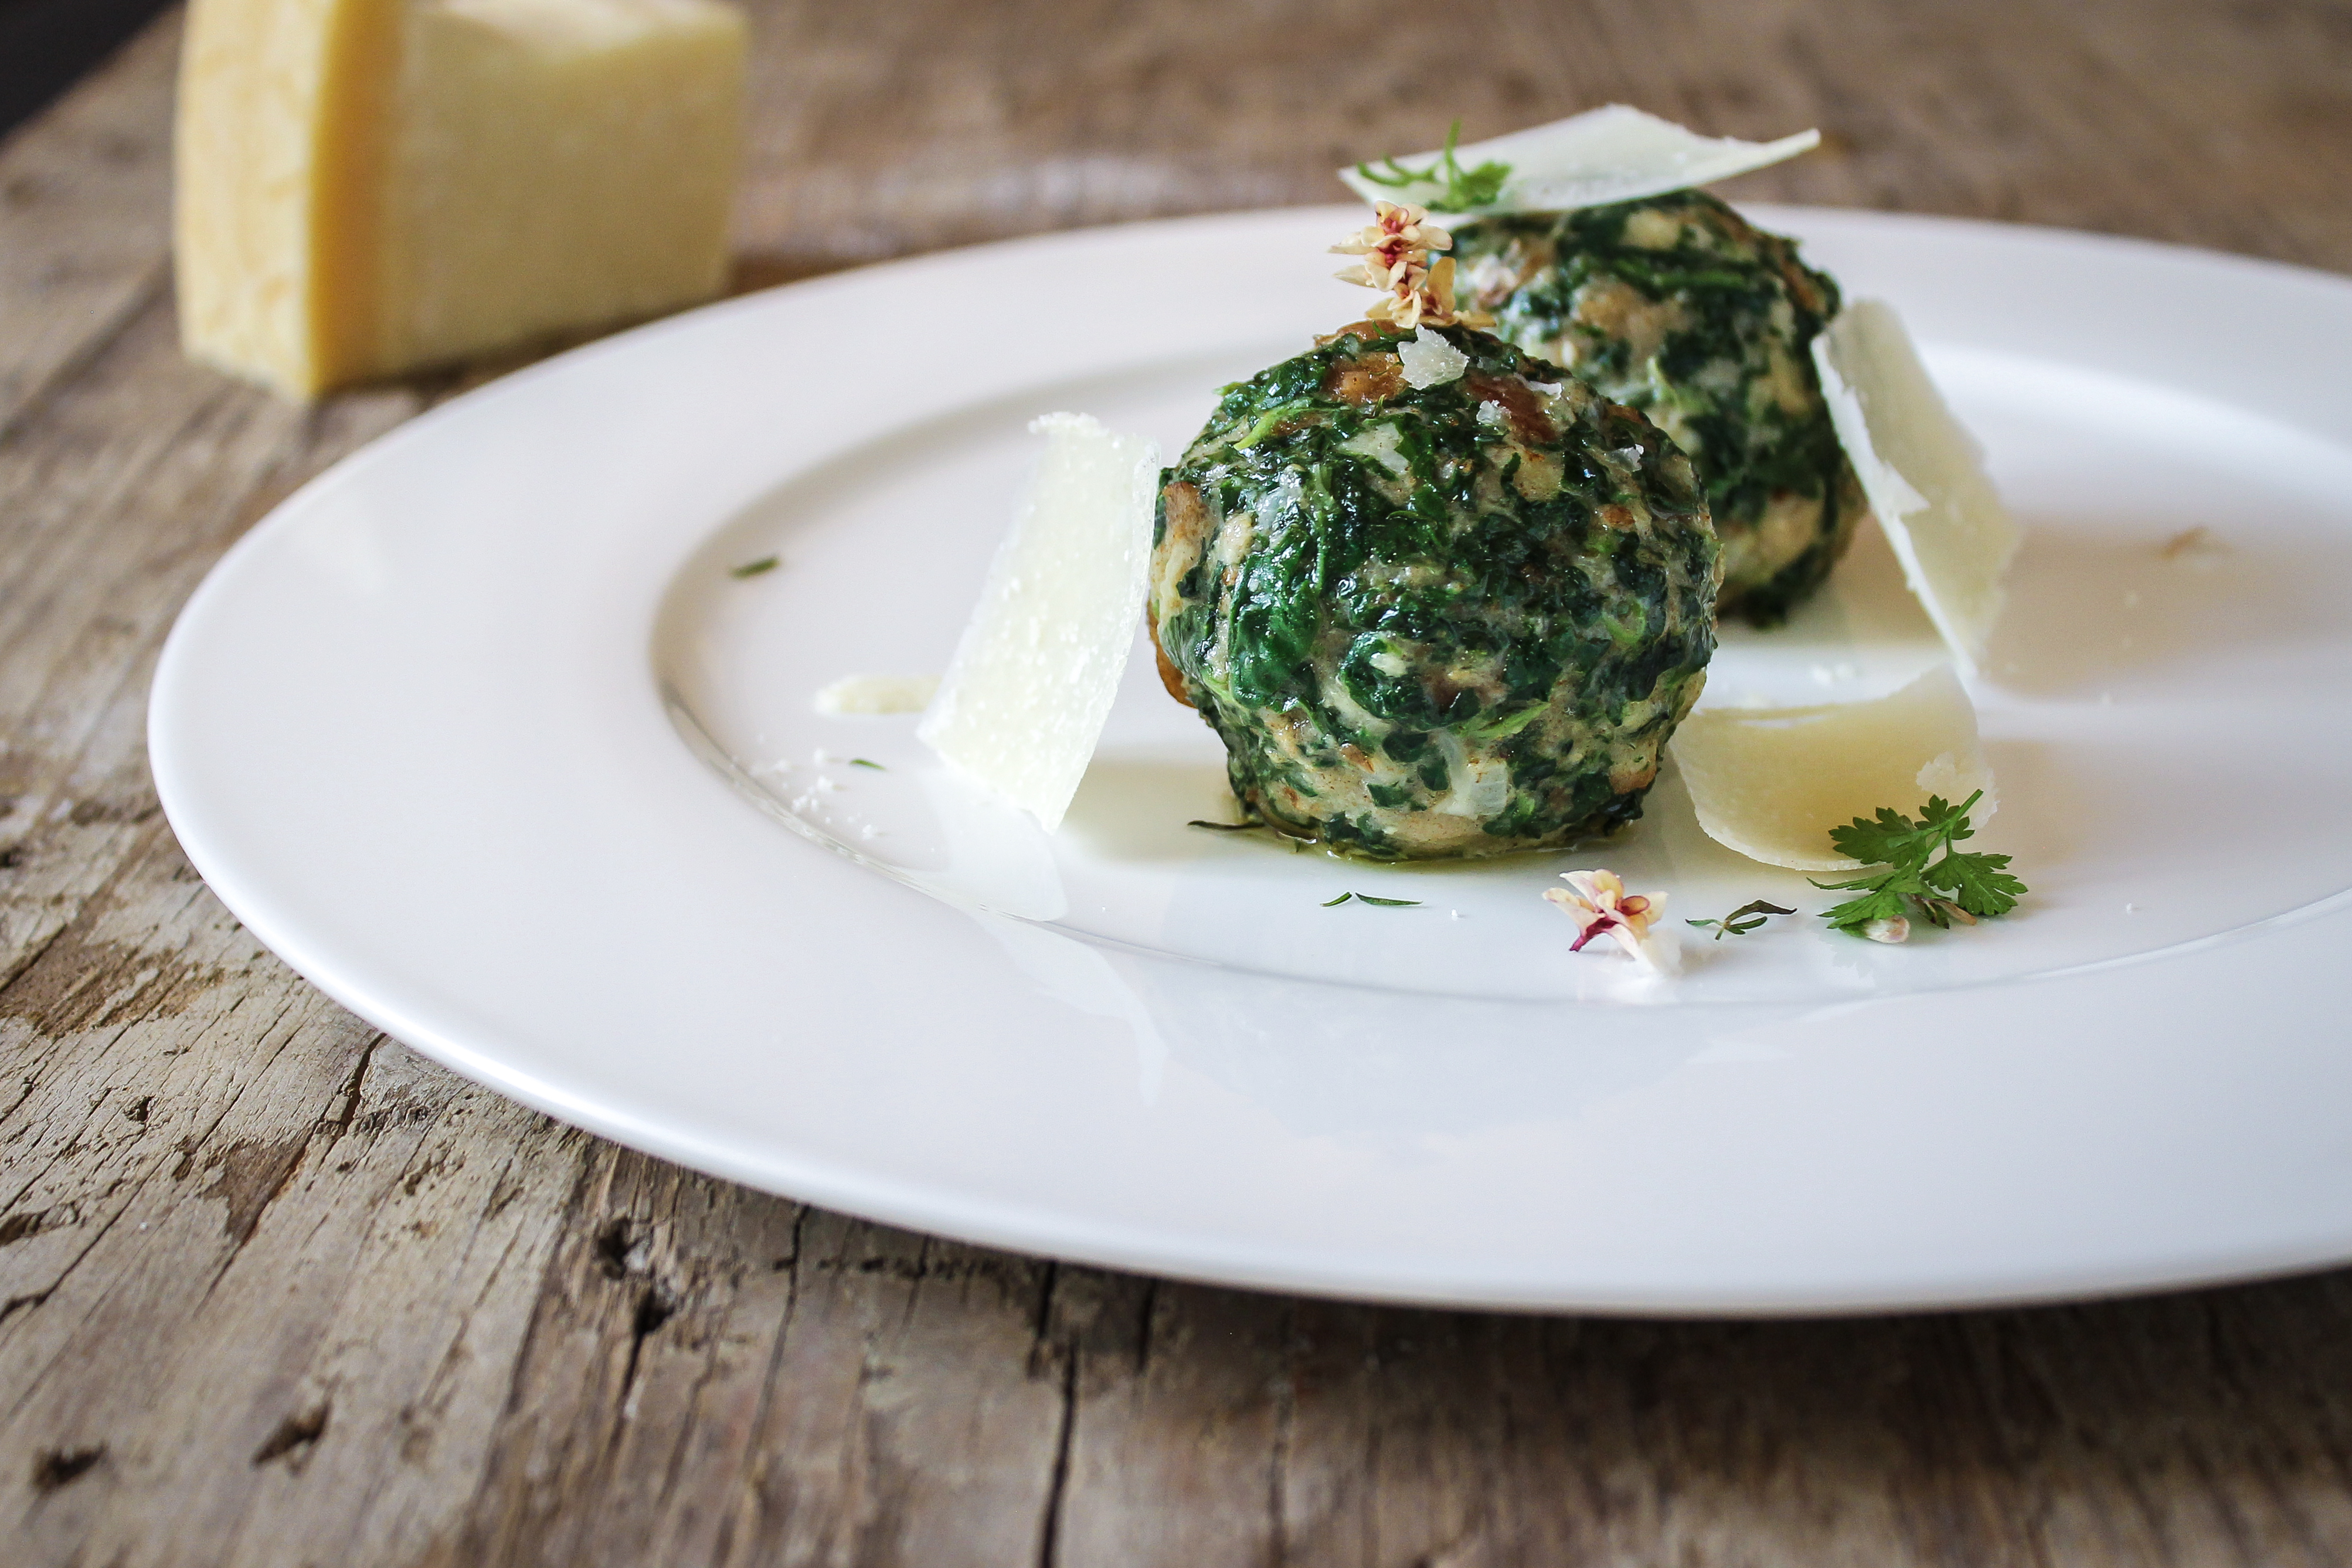
dish, food, cuisine, ingredient, produce, vegetarian food, recipe, la carte food, spinach, leaf vegetable, creamed spinach